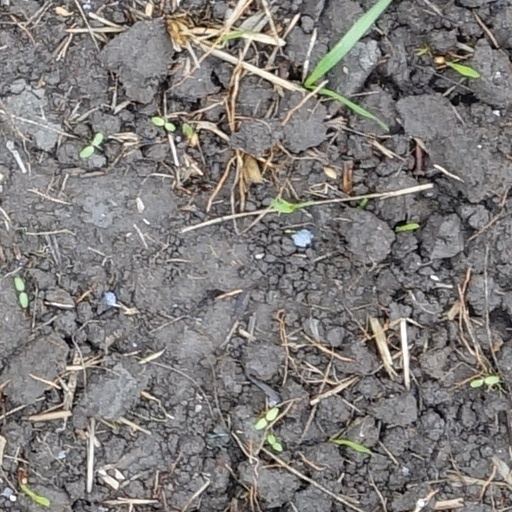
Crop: wheat